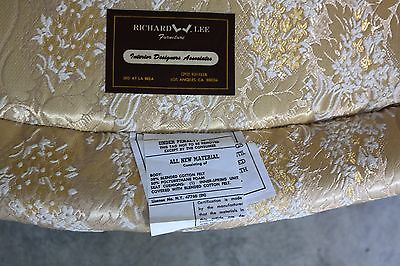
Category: sofa